Egungun

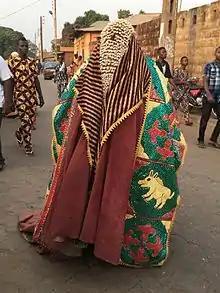
Costumed voudou figure

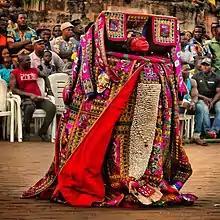

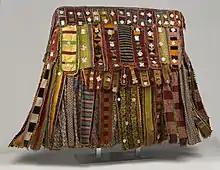
Egungun Costume (mid-20th century) Brooklyn Museum

The classification of Egun or Egungun types, might appear to be a fairly straightforward task, but in fact it is extremely complex deciphering the comprehension of indigenous taxonomies.